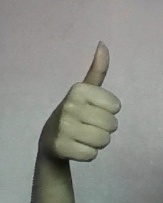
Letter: aleff